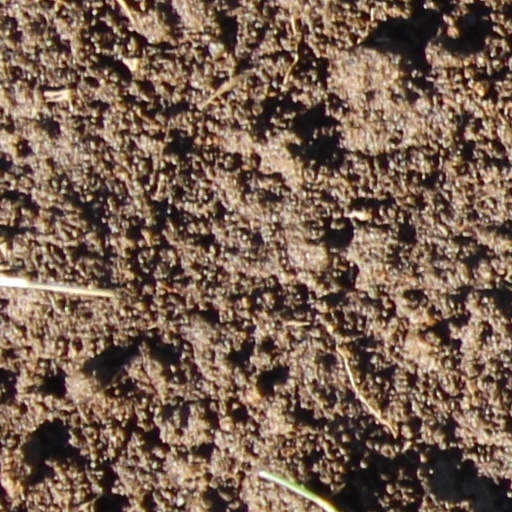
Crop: wheat